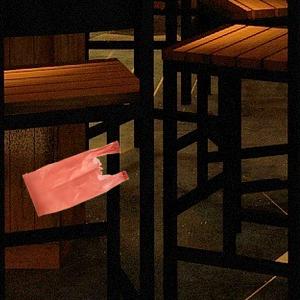
Label: plasticbags